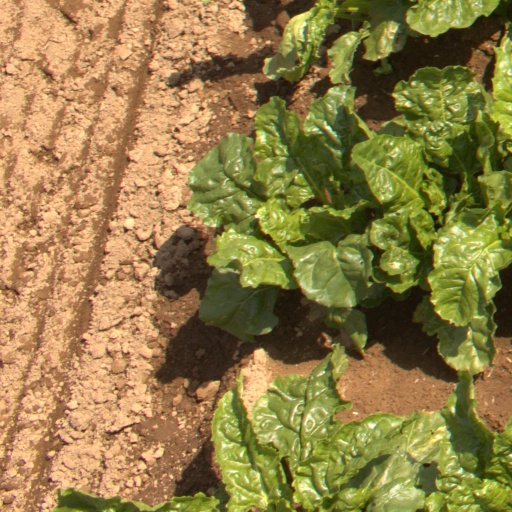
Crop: sugar beet